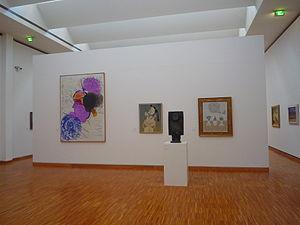
une des salles du XXe siècle - Musée de Grenoble
Le musée de Grenoble, appelé musée de Peinture et de Sculpture de Grenoble jusque dans les années 1980, a été créé le 16 février 1798 par le professeur de dessin Louis-Joseph Jay. Principal musée d'art et d'antiquités de la ville de Grenoble, il est situé place Lavalette, à l'emplacement d'un ancien couvent des Franciscains édifié en 1218 et dont le site deviendra militaire à la fin du XVIᵉ siècle. Il fait partie des premiers musées d'art français et conserve l'une des plus belles collections d'art ancien.